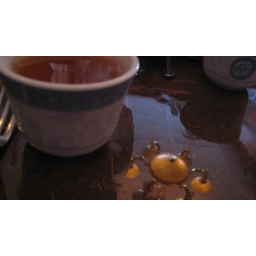
lamp in the table